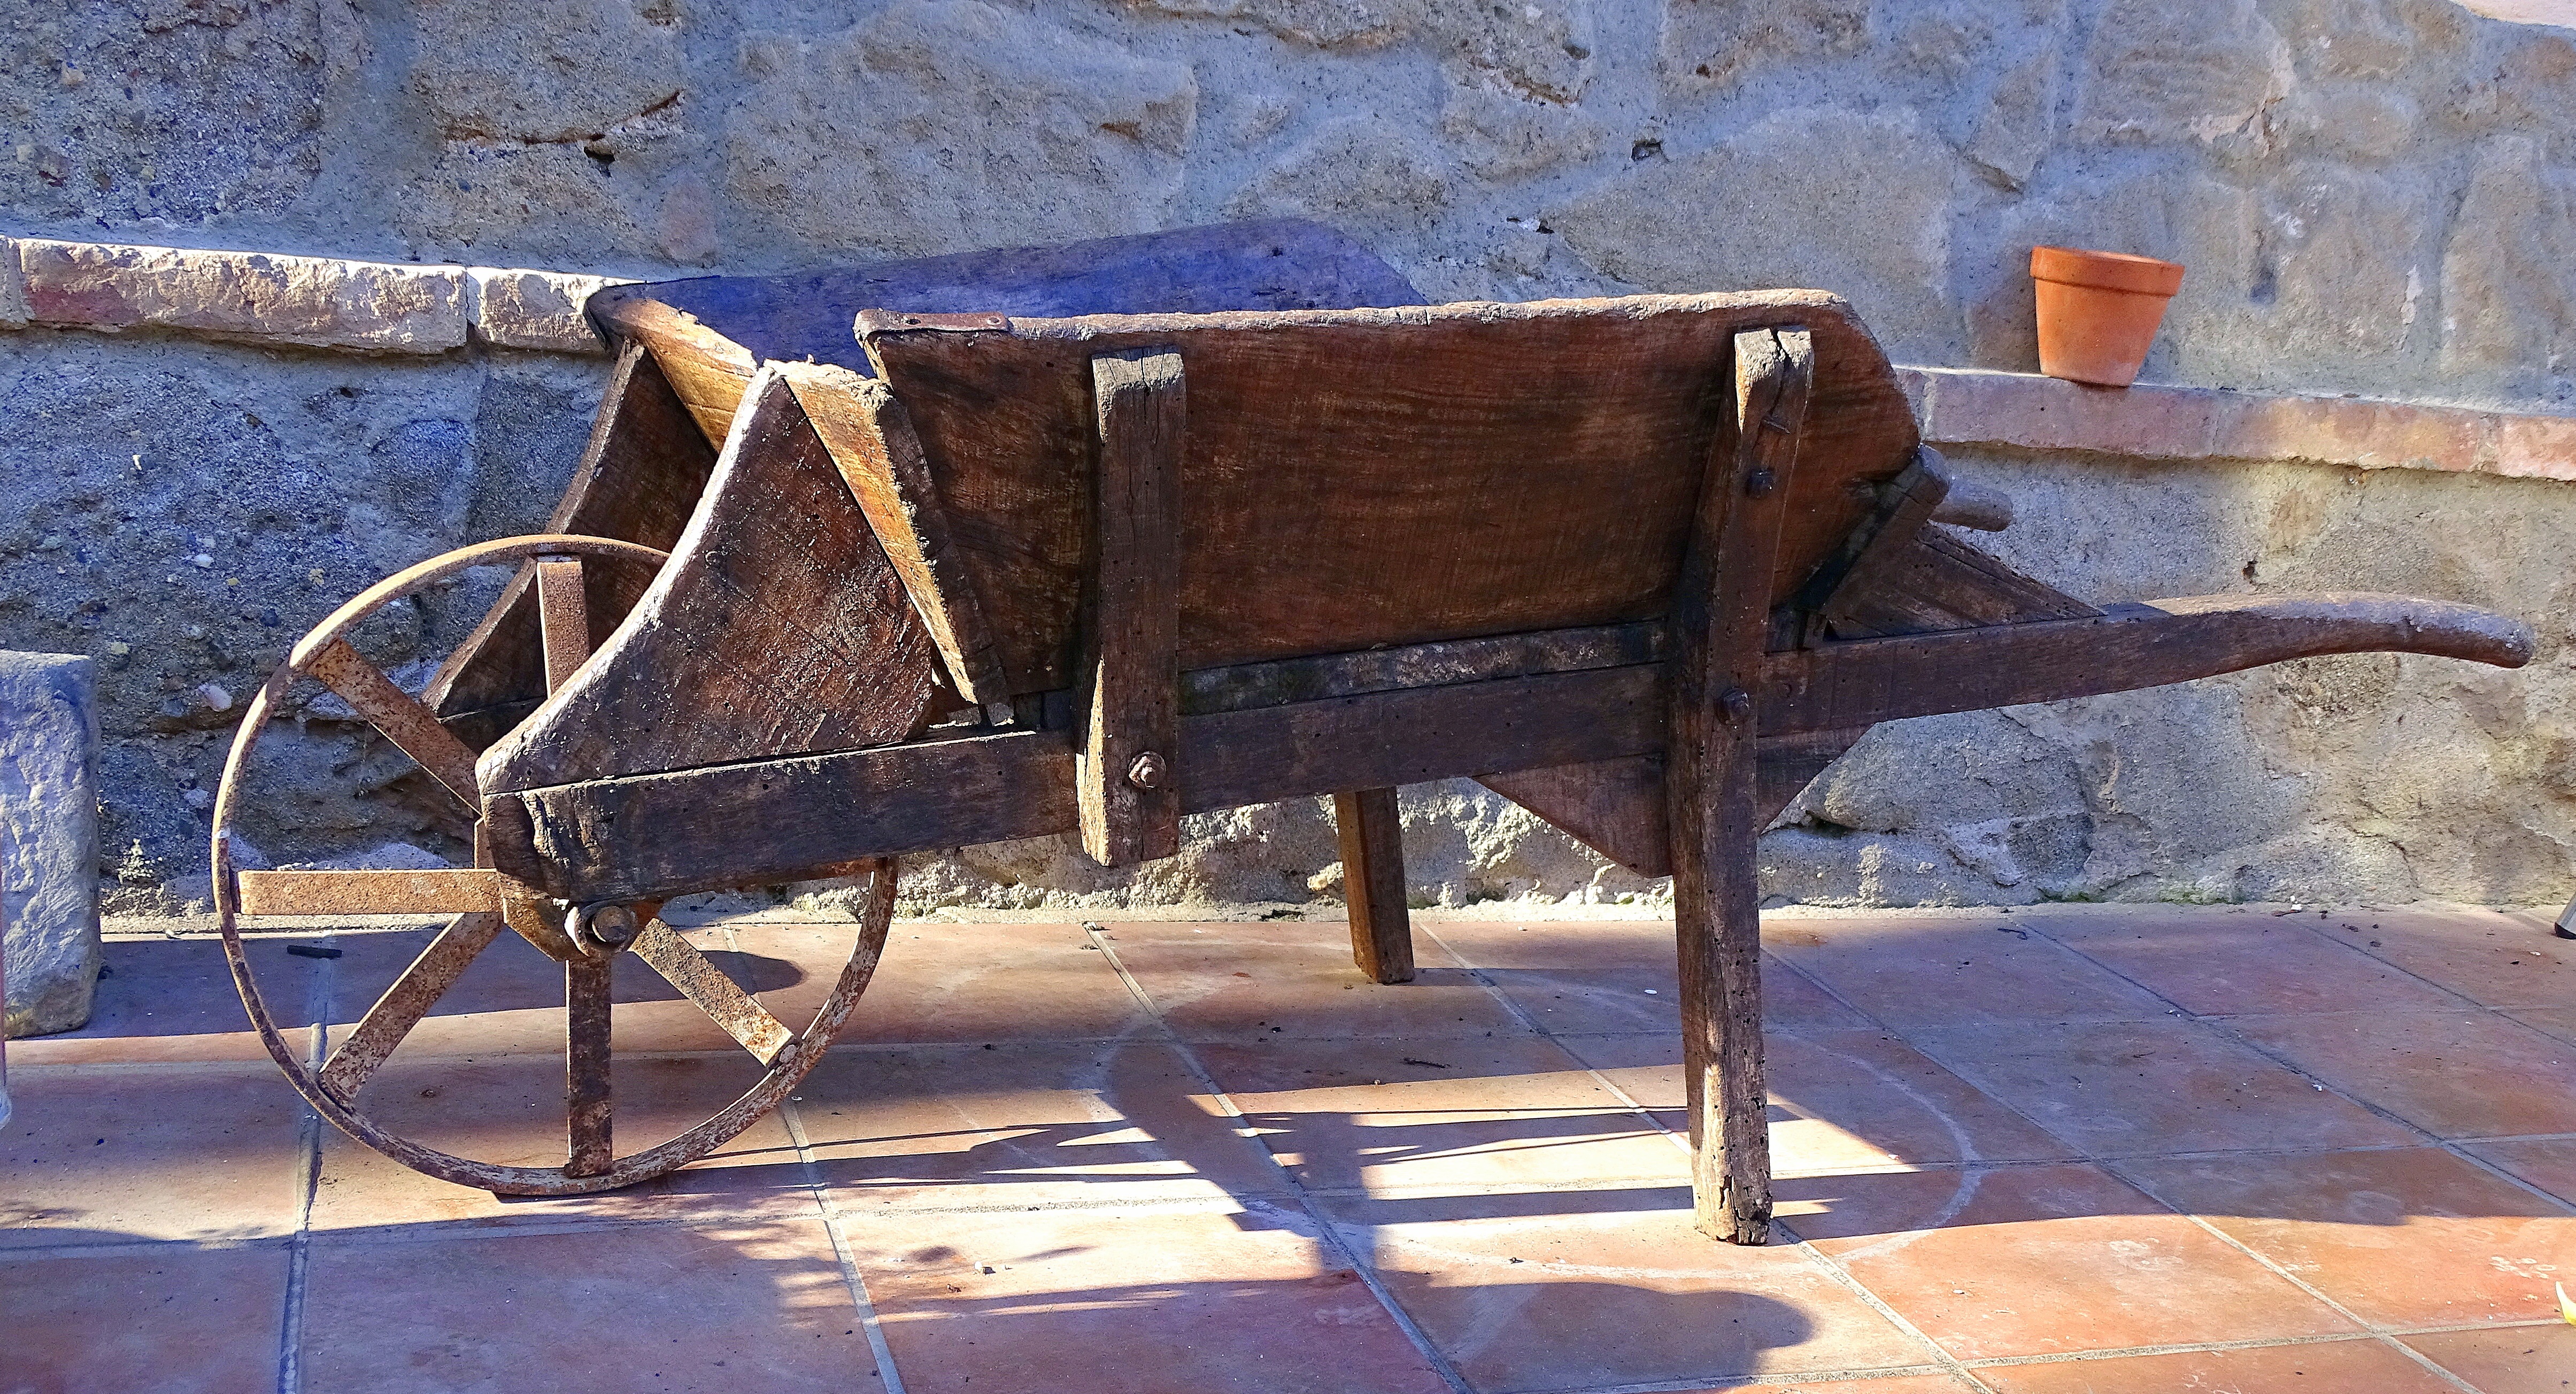
table, wood, vintage, wheel, cart, chair, old, truck, vehicle, furniture, agricultural, art, worn, rusty, iron, oxide, old wood, impaired, bogie, rusty nails